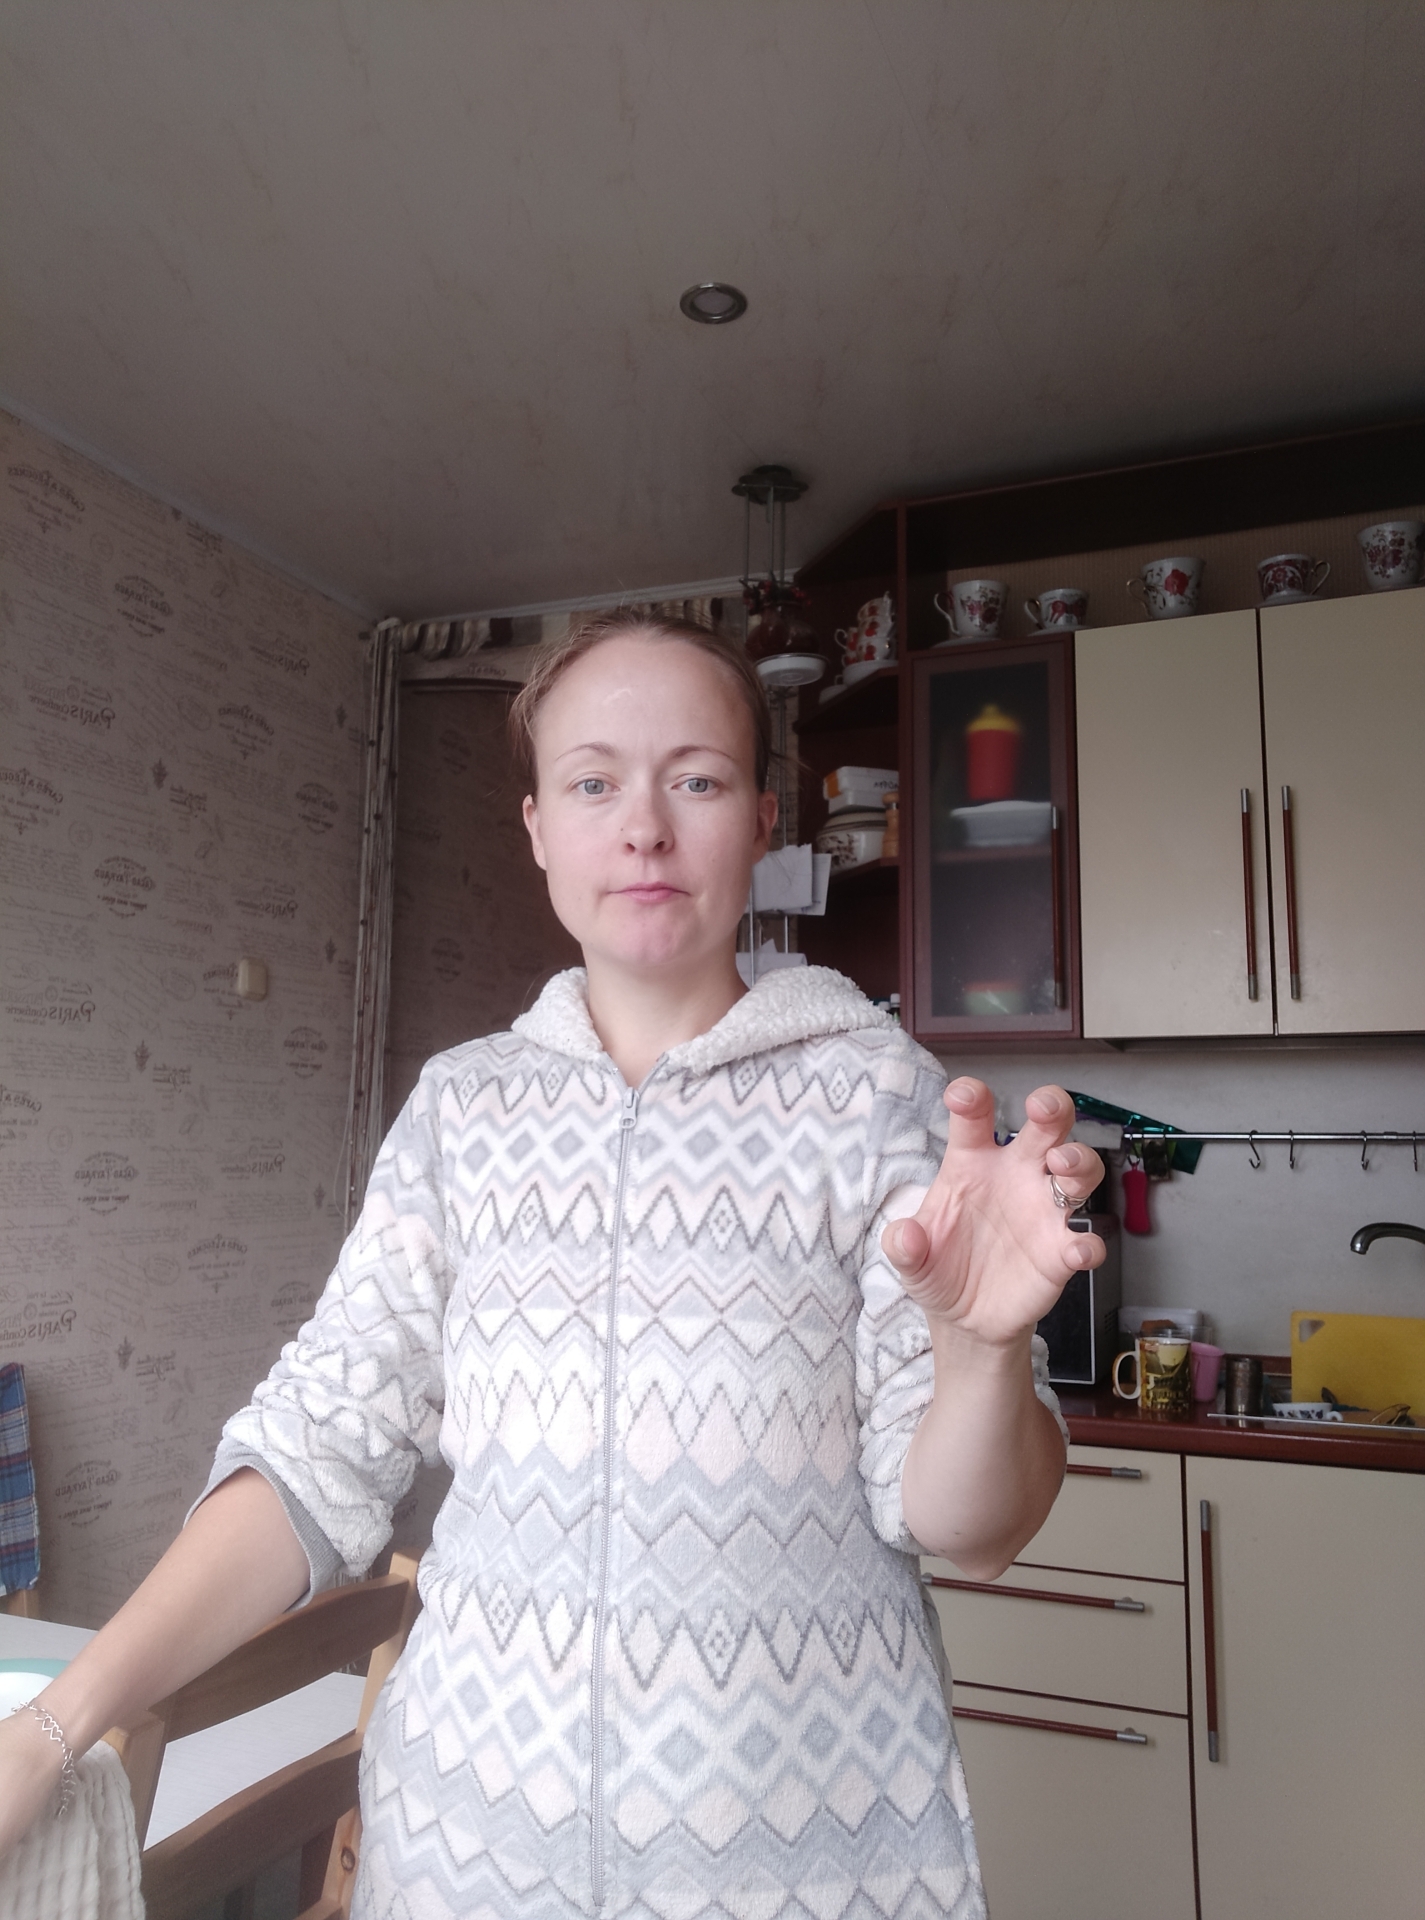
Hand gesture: grabbing